Expulsion of Jews from Spain

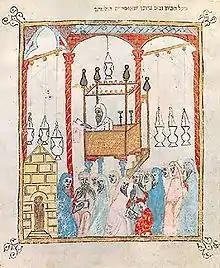
Miniature of a Spanish haggadah of the 14th century

After the massacres of 1391 and the preaching that followed them, by 1415 scarcely 100,000 Jews continued to practice their religion in the crowns of Castile and Aragon. The historian Joseph Perez explains that "Spanish Judaism [would] never recover from this catastrophe." The Jewish community "came out of the crisis not only physically diminished but morally and intellectually shattered".